Wide-field Infrared Survey Explorer

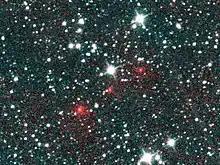
Discovery image of comet C/2020 F3 (NEOWISE)

The Allwise co-added images were intentionally blurred, which is optimal for detecting isolated point sources. This has the disadvantage that many sources are not detected in crowded regions. The unofficial, unblurred coadds of the WISE imaging (unWISE) creates sharp images and masks defects and transients. unWISE coadded images can be searched by coordinates on the unWISE website. unWISE images are used for the citizen science projects Disk Detective and Backyard Worlds.